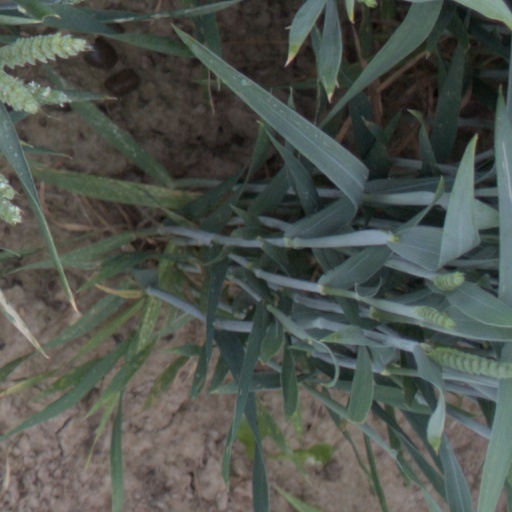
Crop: wheat